A Kind of Anger

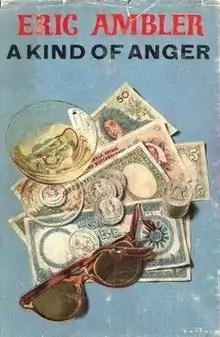
First UK edition(publ. The Bodley Head)

A Kind of Anger is a novel by British thriller writer Eric Ambler, published in 1964.